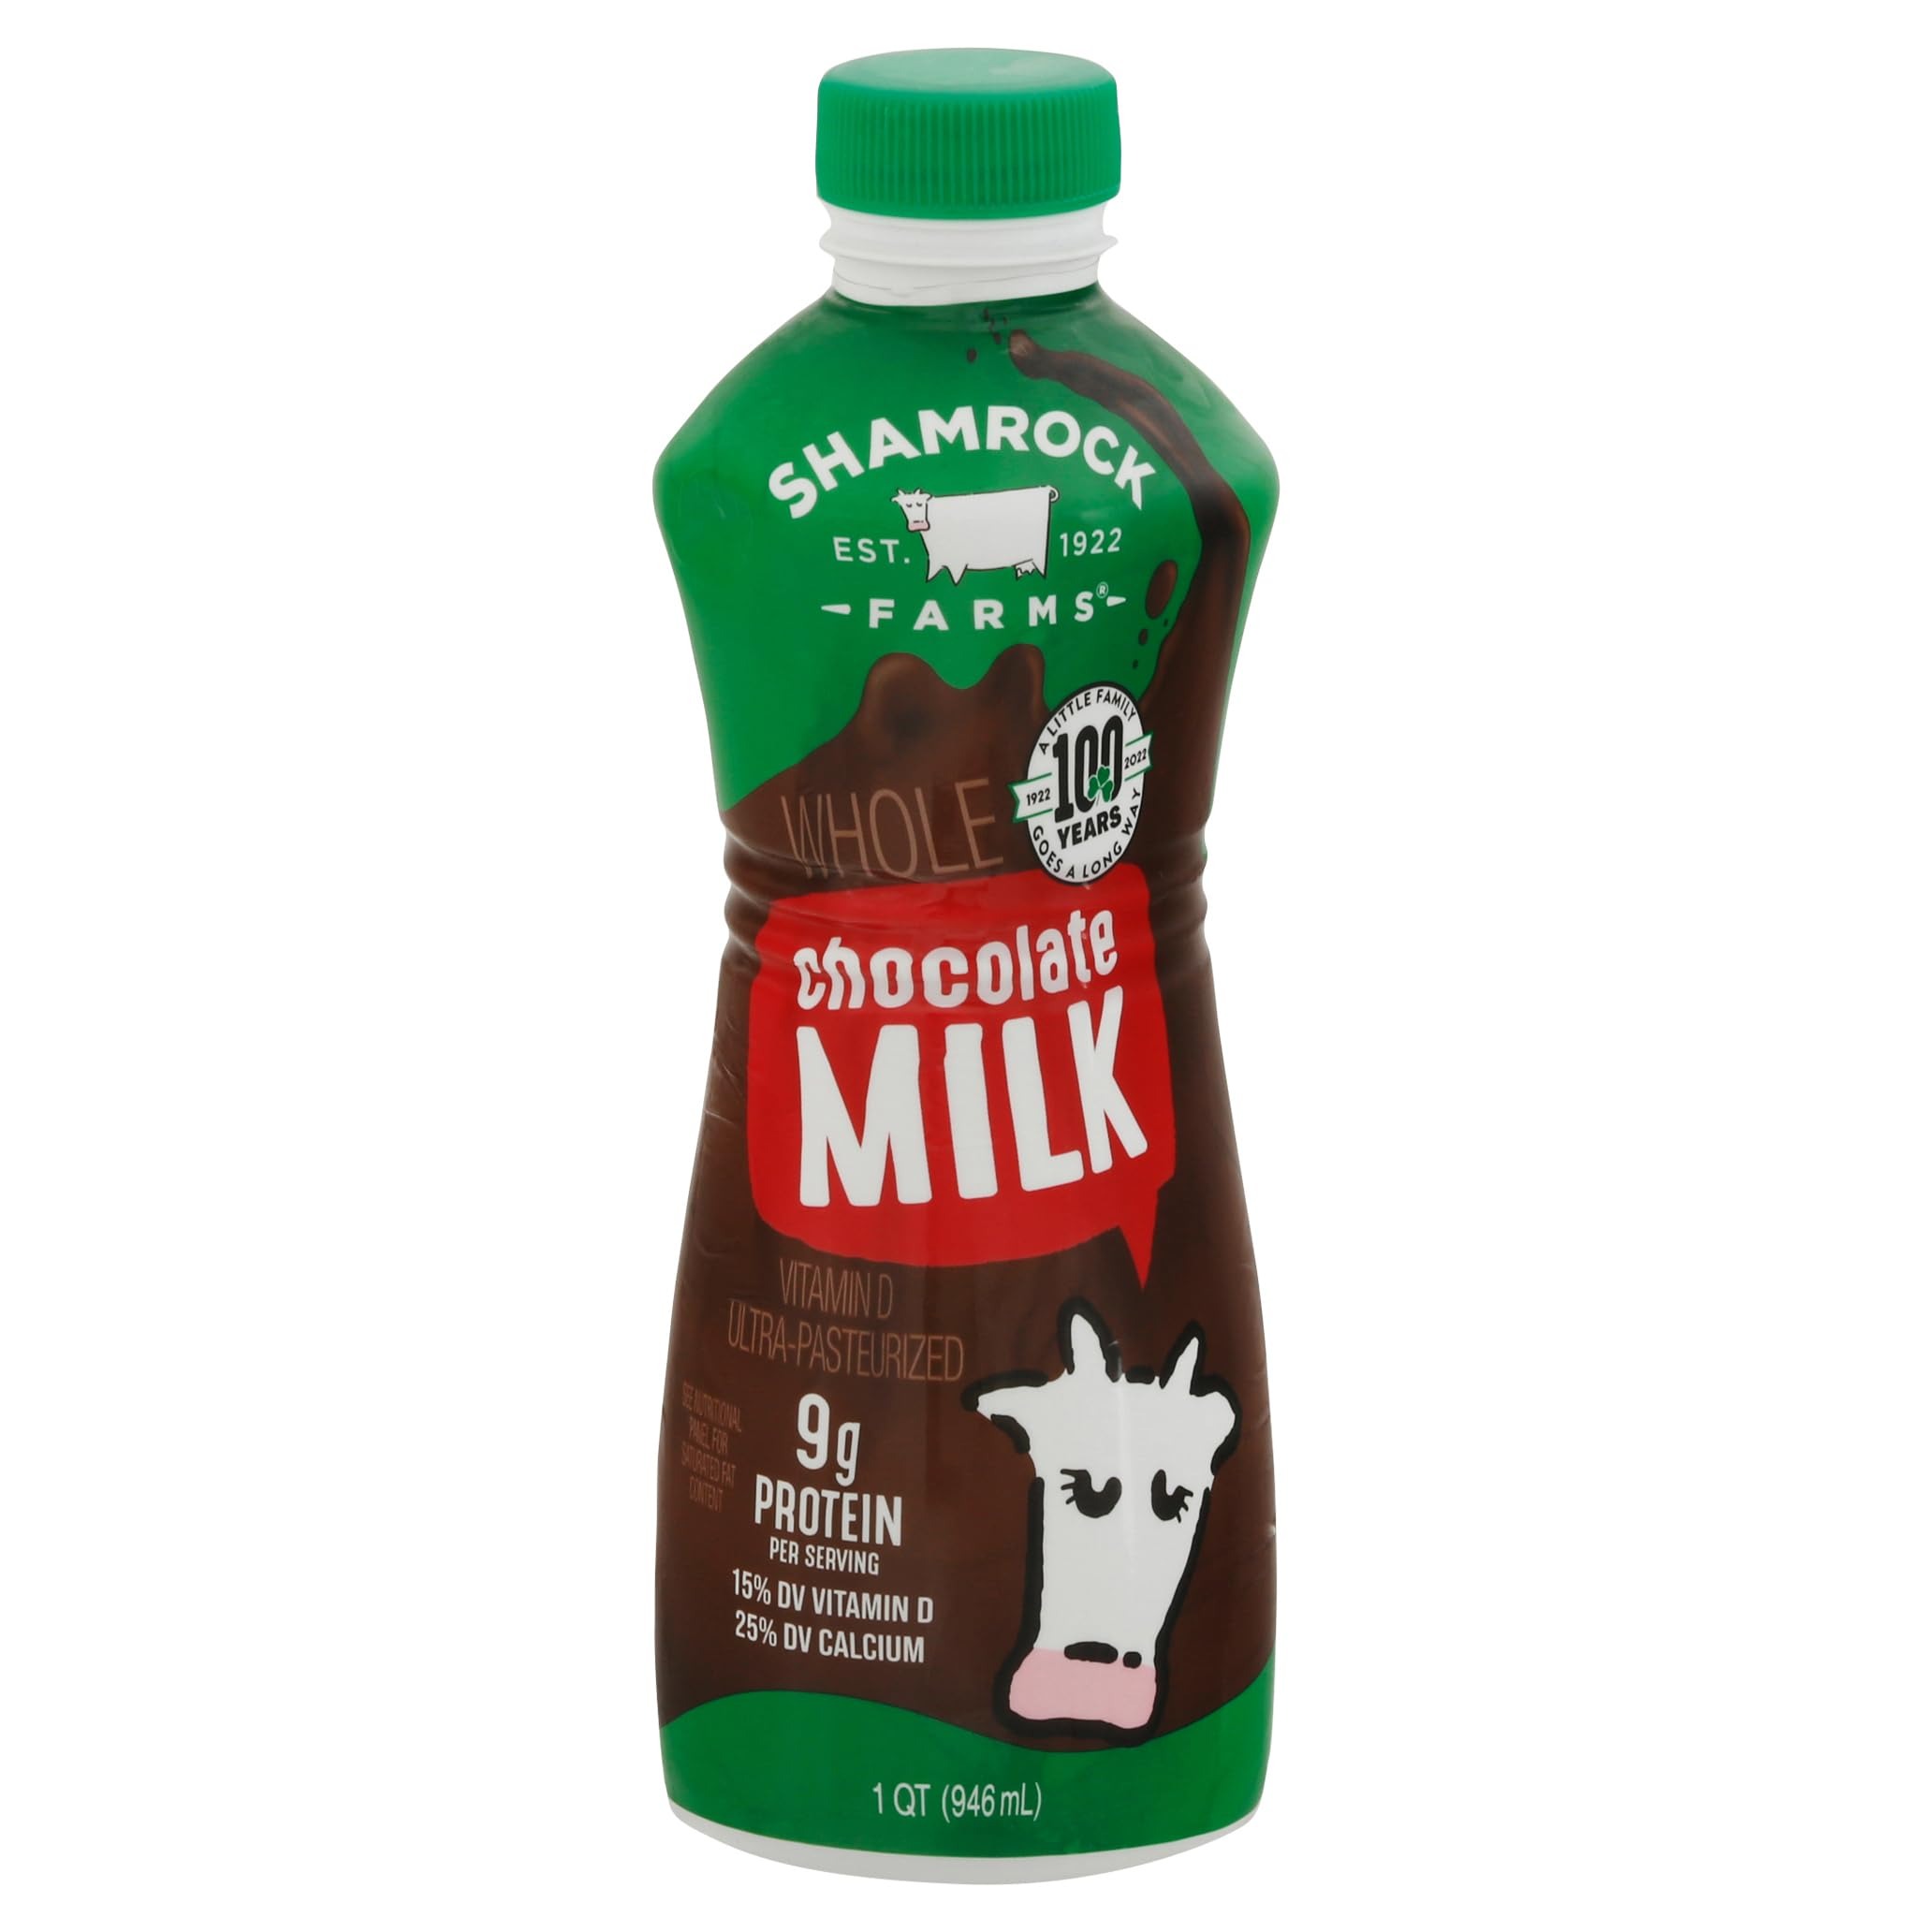
Item Name: Shamrock Farms Chocolate Mmmmilk, 946 ml
Product Description: Flavored Milks
Value: 32.0
Unit: Fl Oz

Price: 2.785